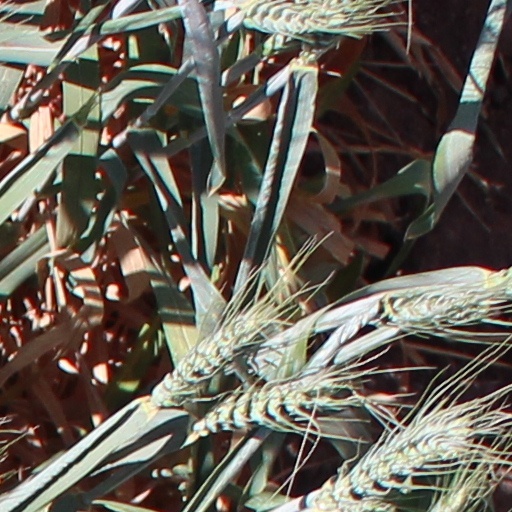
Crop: wheat